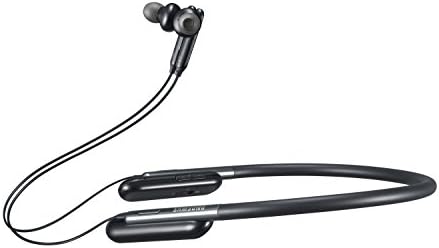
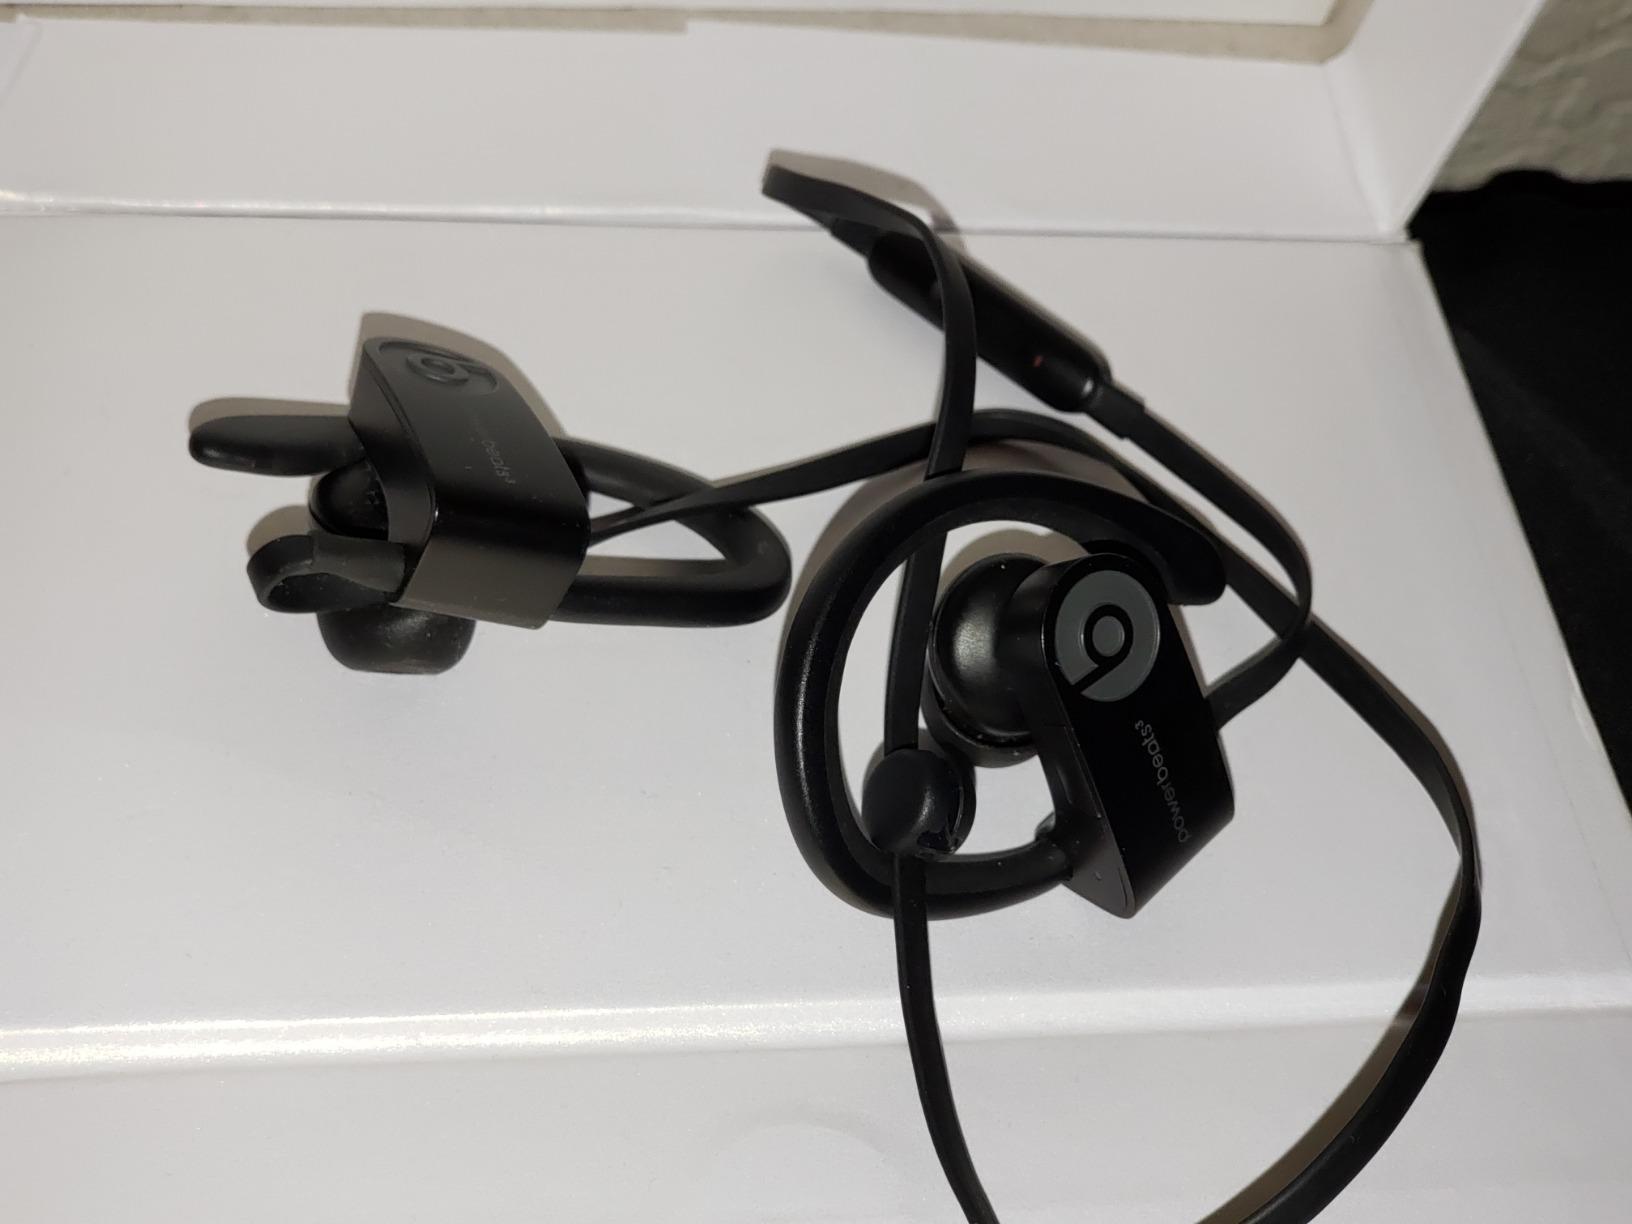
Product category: headphones
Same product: no